Walk Proud

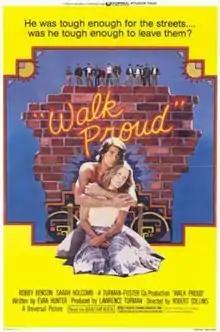
Theatrical release poster

Walk Proud is a 1979 hood drama film directed by Robert L. Collins and written by Evan Hunter and starring Robby Benson, Sarah Holcomb, Henry Darrow, Pepe Serna, Trinidad Silva and Ji-Tu Cumbuka. It was released on June 15, 1979, by Universal Pictures.